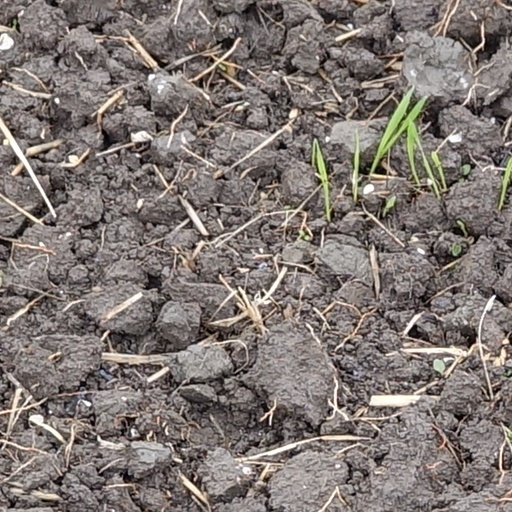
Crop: wheat